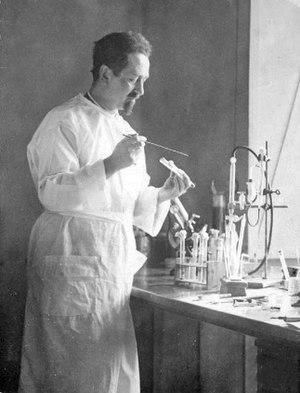
Rudolf Stefan Jan Weigl est un biologiste polonais et l'inventeur du premier vaccin efficace contre le typhus européen. Il a fondé l'Institut Weigl à Lwów en Pologne, où il menait ses recherches sur le vaccin. Ce fut là que, pendant la Shoah, il abrita des Juifs au risque de se faire tuer par les Nazis ; ses vaccins étaient aussi transportés en contrebande à l'intérieur du ghetto local ainsi que dans le ghetto de Varsovie, permettant de sauver des vies innombrables parmi les Juifs.